Renewable energy in developing countries

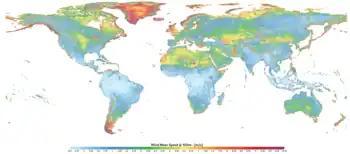
Global Map of Mean Wind Speed.

Collectively, developing countries have more than half of global renewable power capacity. China and India are rapidly expanding markets for renewable energy. Brazil produces most of the world’s sugar-derived ethanol and has been adding new biomass and wind power plants. Many renewable markets are growing at rapid rates in countries such as Argentina, Costa Rica, Egypt, Indonesia, Kenya, Tanzania, Thailand, Tunisia, and Uruguay.